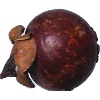
Label: mangostan